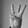
ASL letter: W